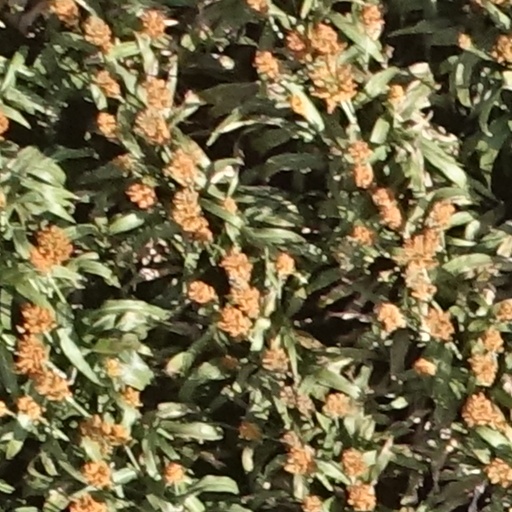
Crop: sorghum